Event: Nepal Earthquake
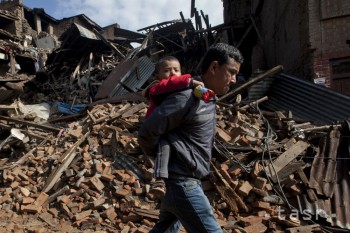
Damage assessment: damage